Diedrich Bader

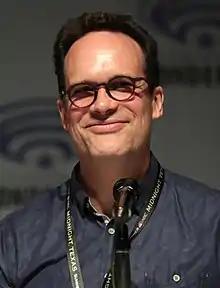
Bader at the 2017 WonderCon

Karl Diedrich Bader (born December 24, 1966) is an American actor and comedian. He is best known for his comedic and voice acting roles. He has appeared as a series regular in television sitcoms "The Drew Carey Show", "American Housewife", and "Outsourced", along with recurring roles in "Better Things" and "Veep." His film credits include "The Beverly Hillbillies", "Office Space", and "Napoleon Dynamite".